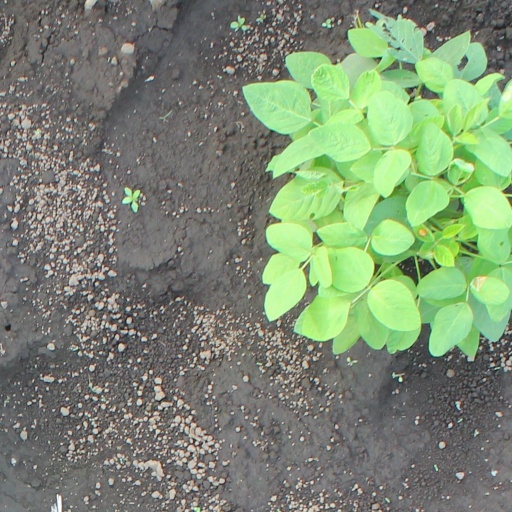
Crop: soybean